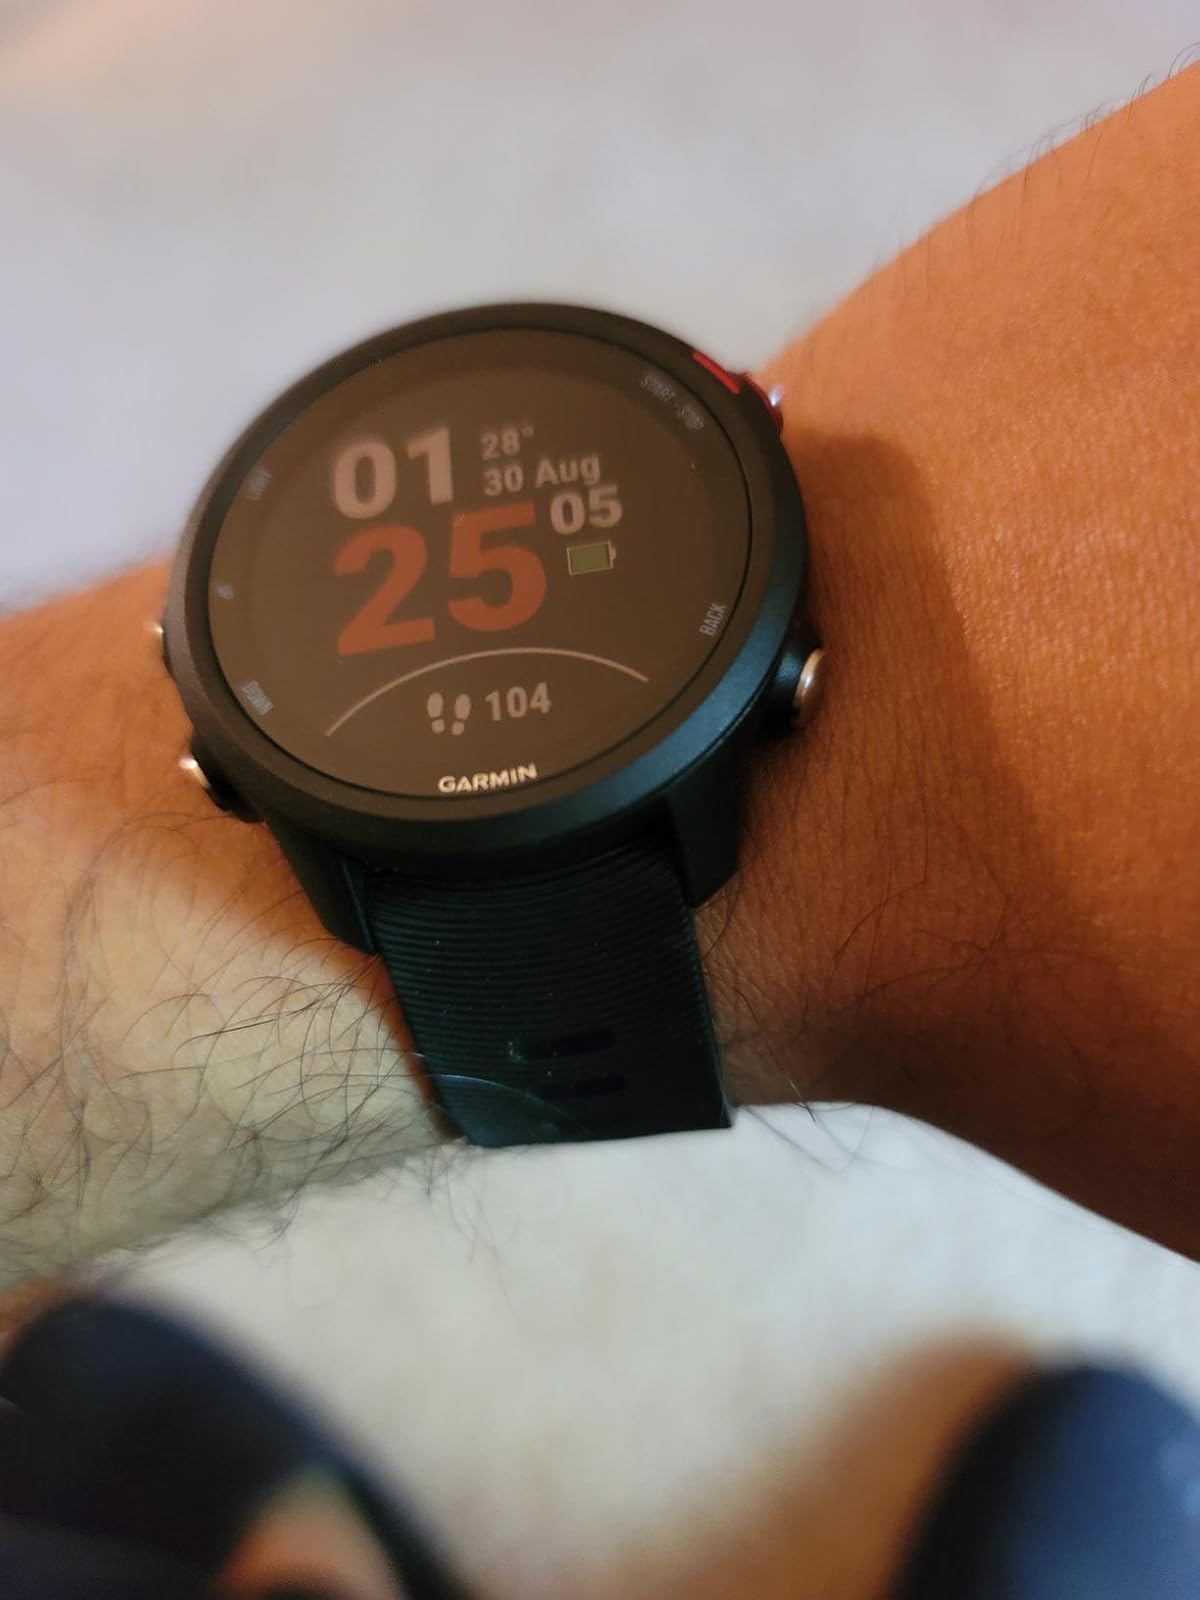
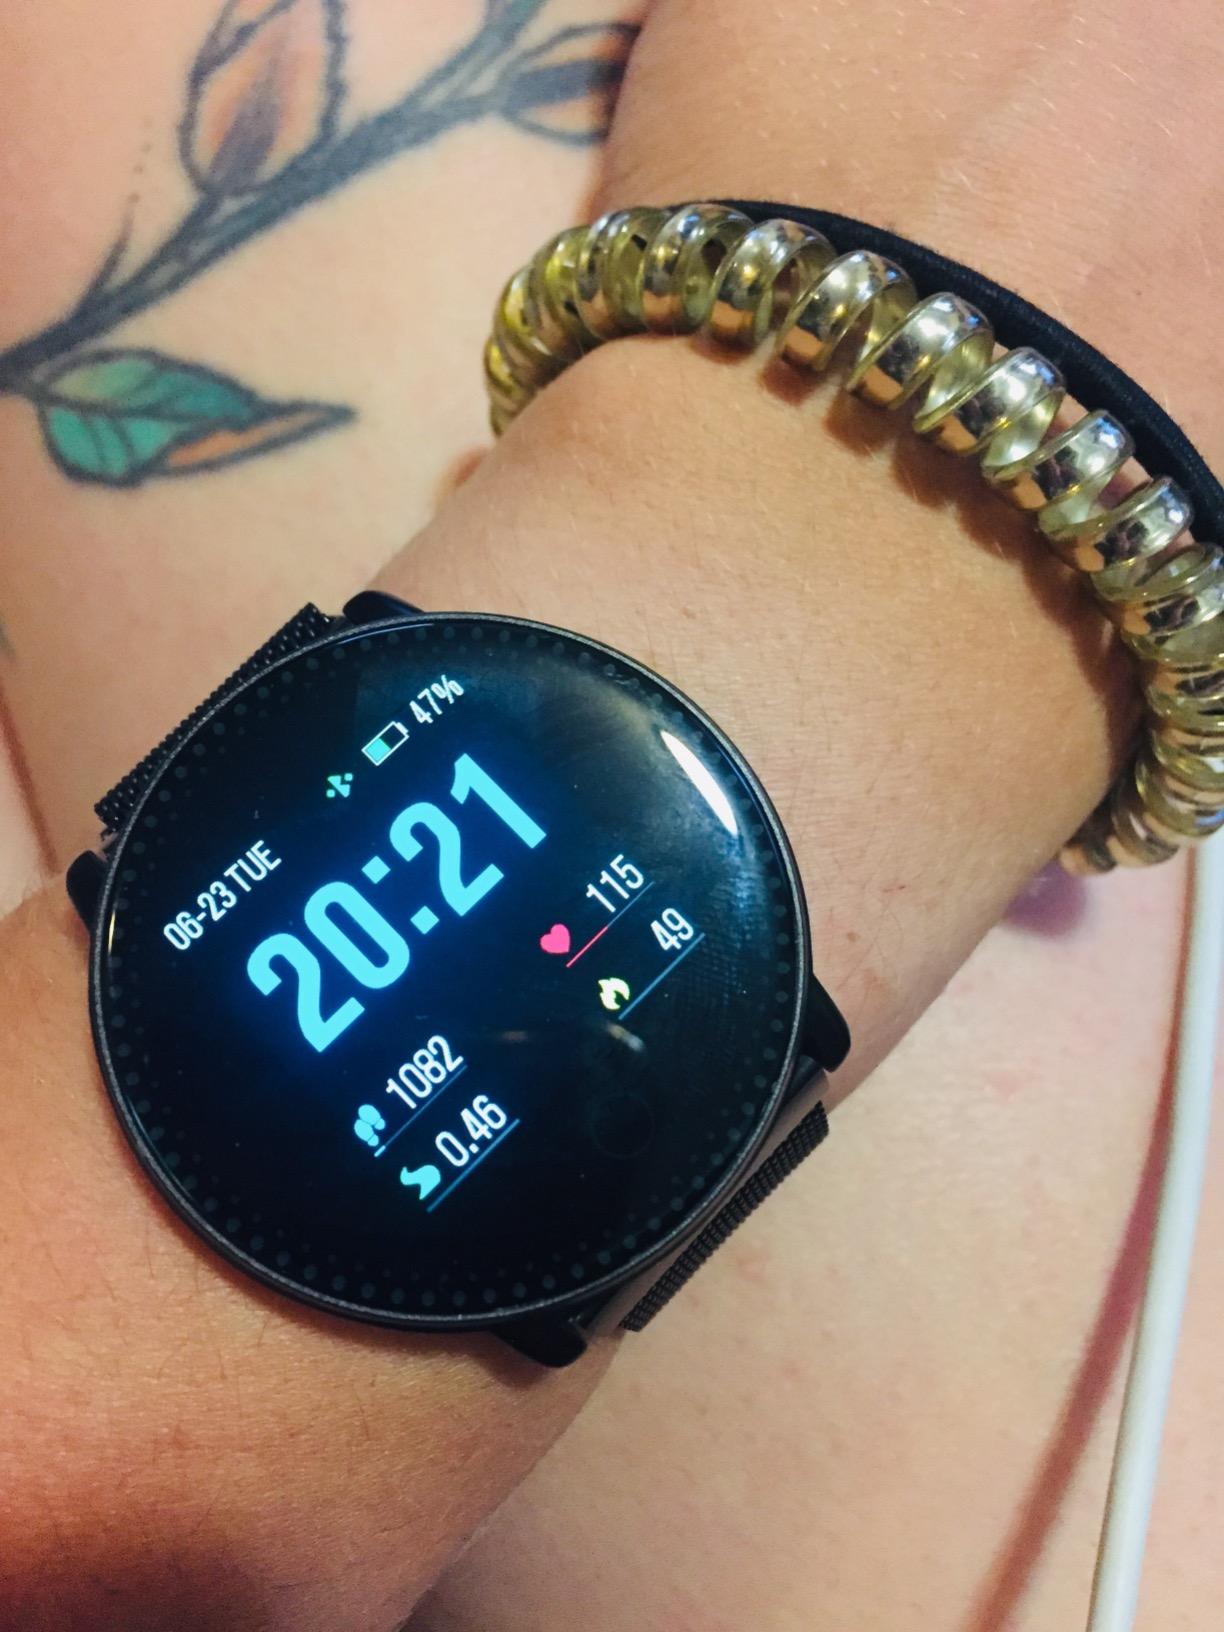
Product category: smartwatch
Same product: no